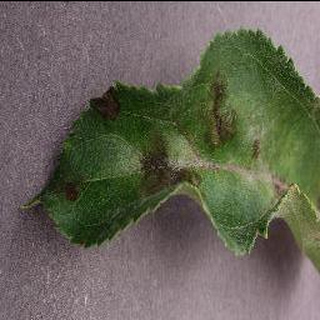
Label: apple_apple_scab